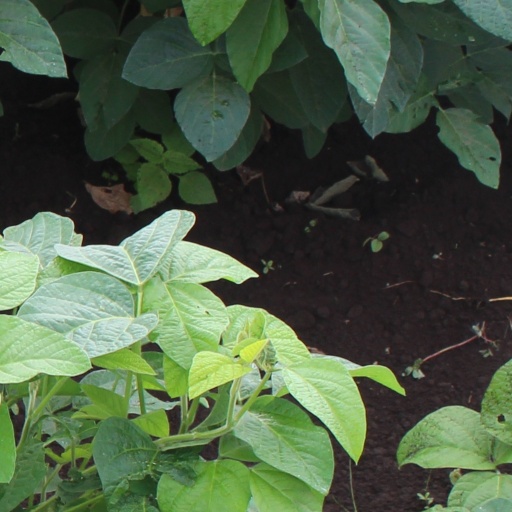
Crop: soybean